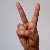
The image shows a hand gesture representing the letter 'V' in Indian Sign Language.